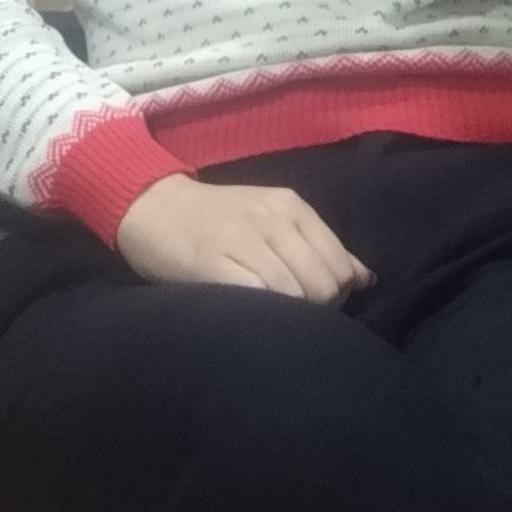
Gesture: no_gesture